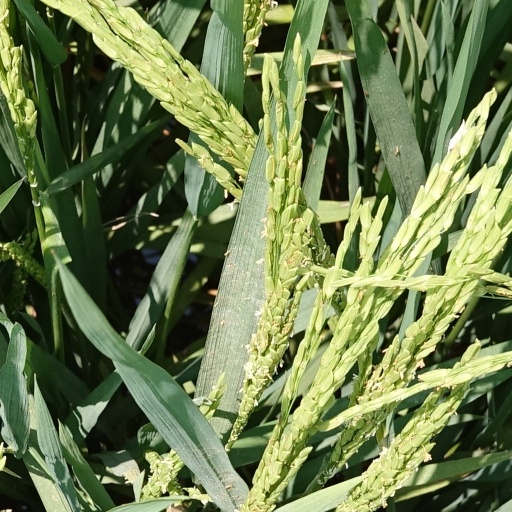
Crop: rice